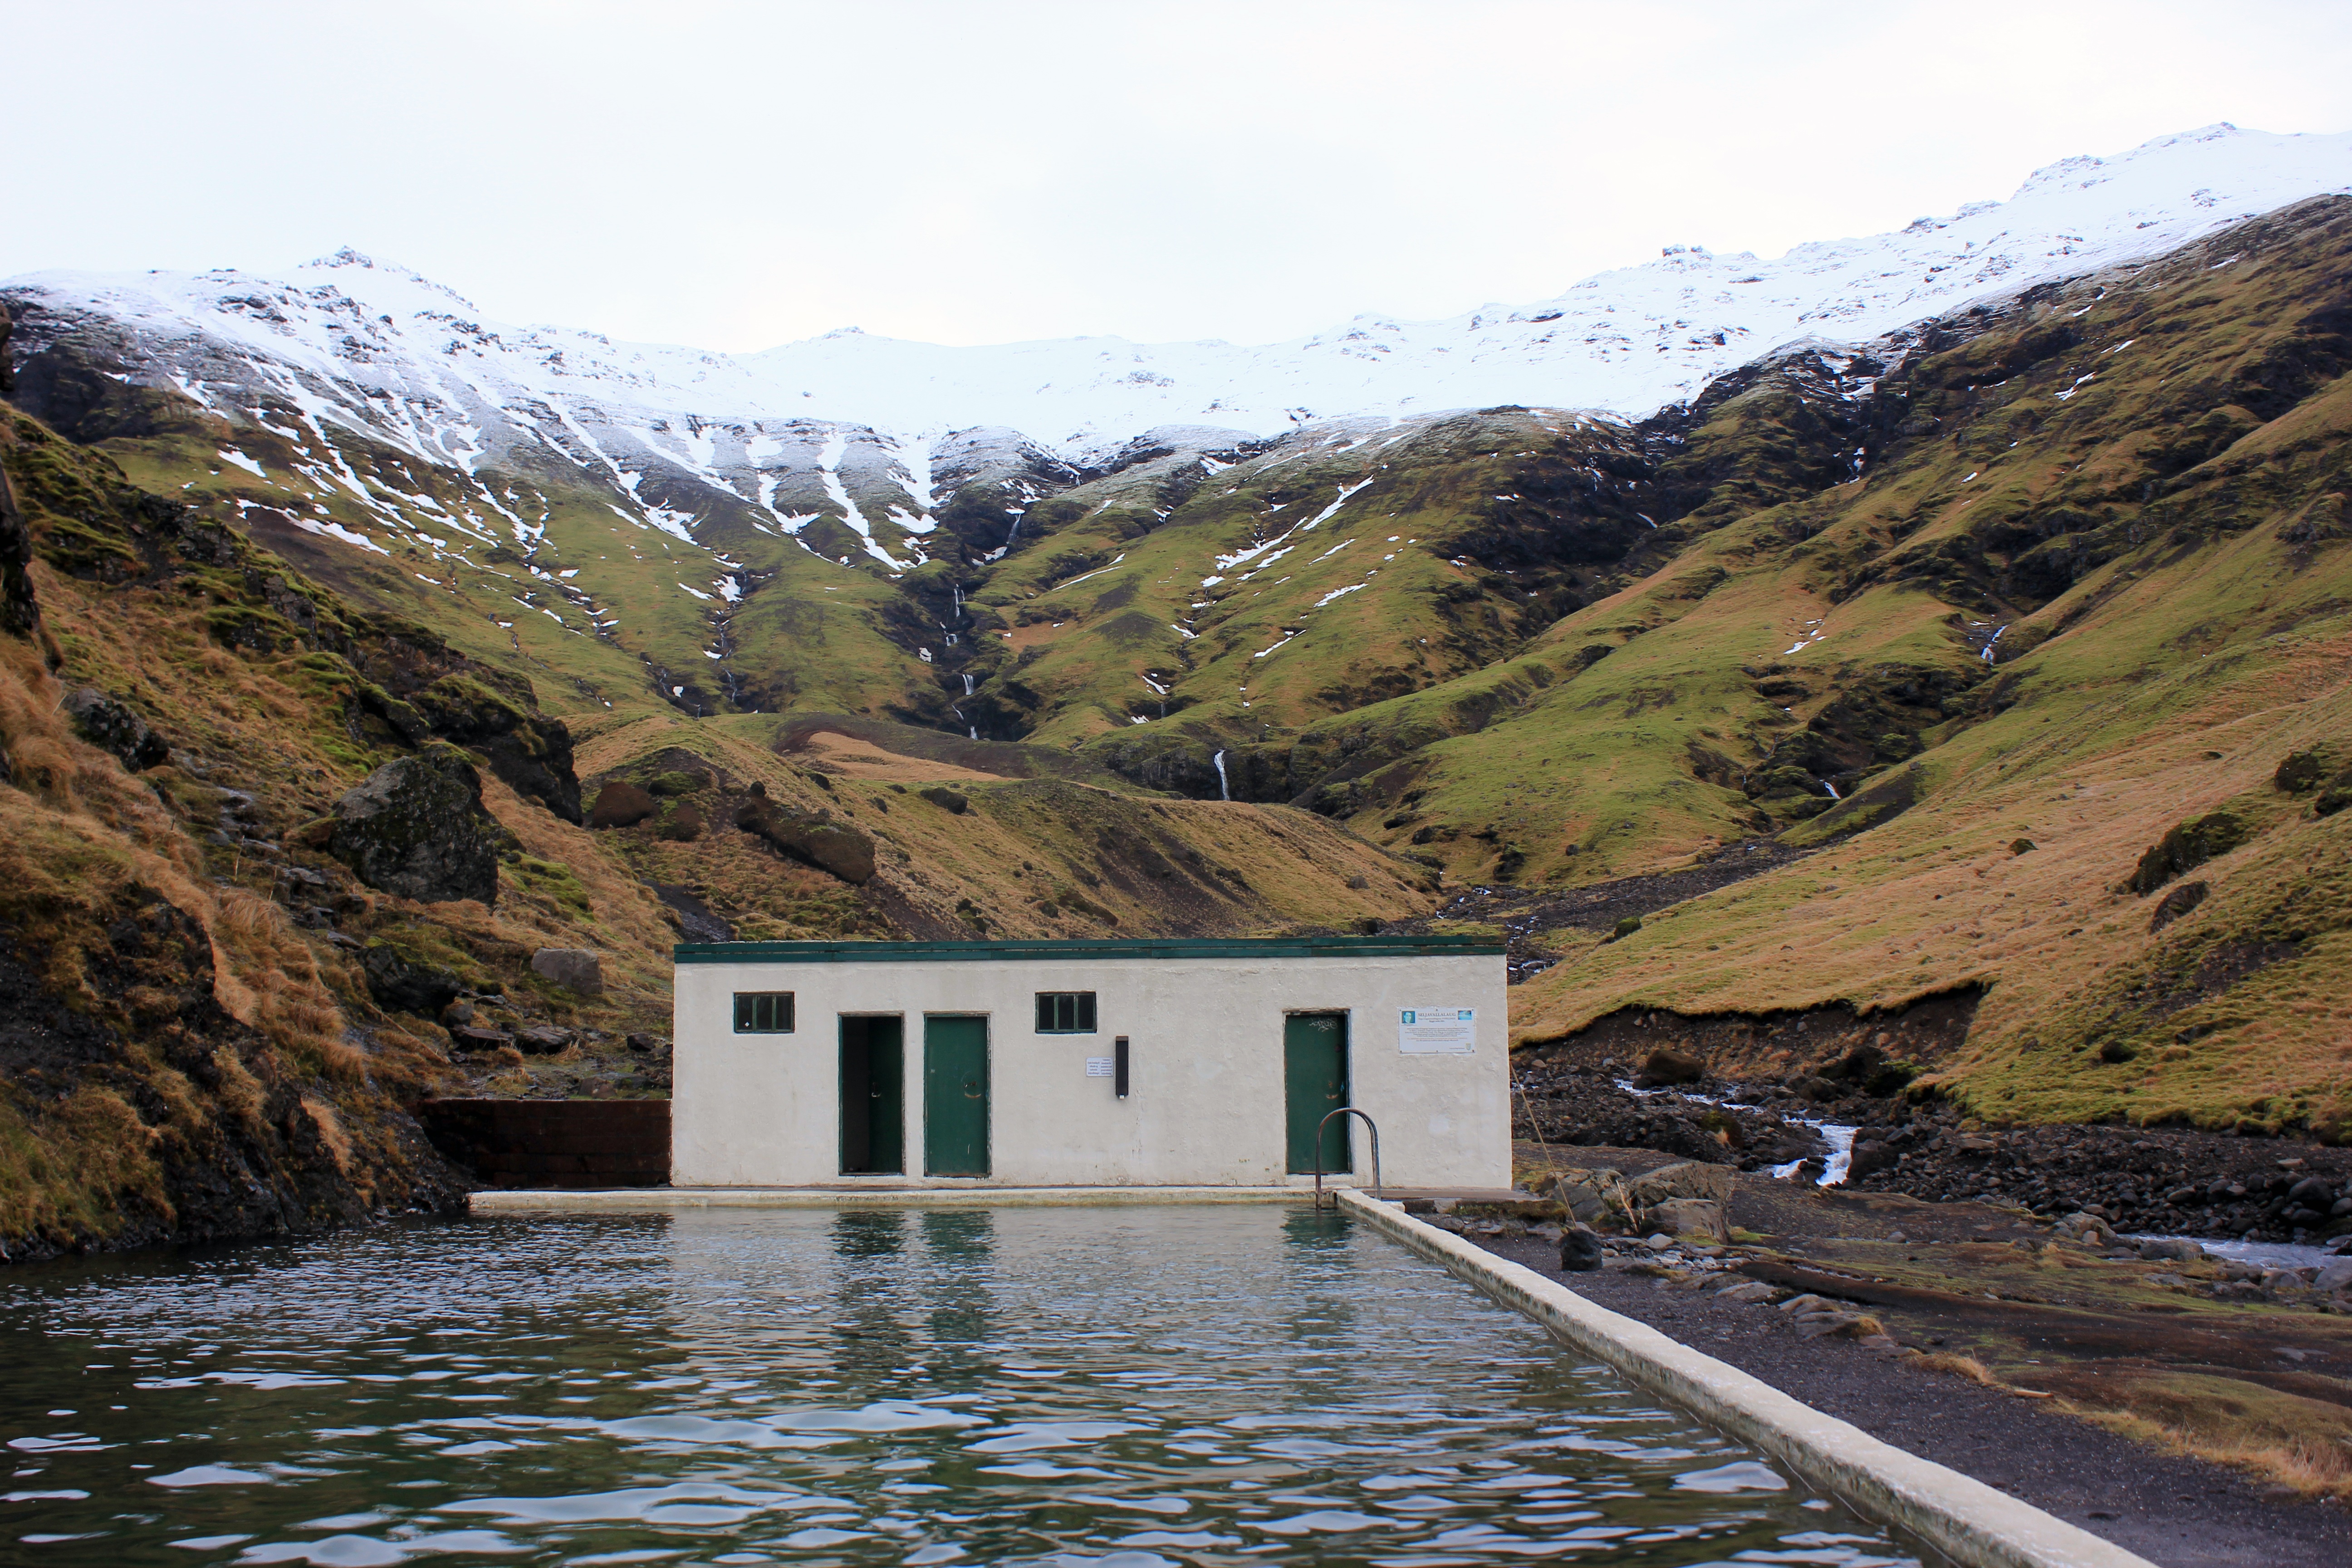
landscape, water, nature, outdoor, mountain, lake, valley, mountain range, summer, vacation, travel, pool, relax, blue, fjord, reservoir, tourism, swimming, luxury, loch, landform, mountainous landforms